Describe the emotion expressed in this image:  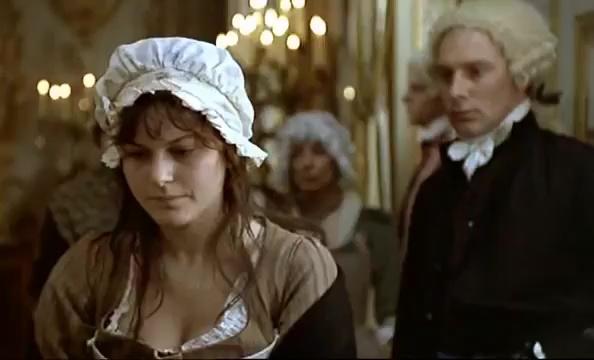
This person displays Fear, valence and arousal with low intensity.